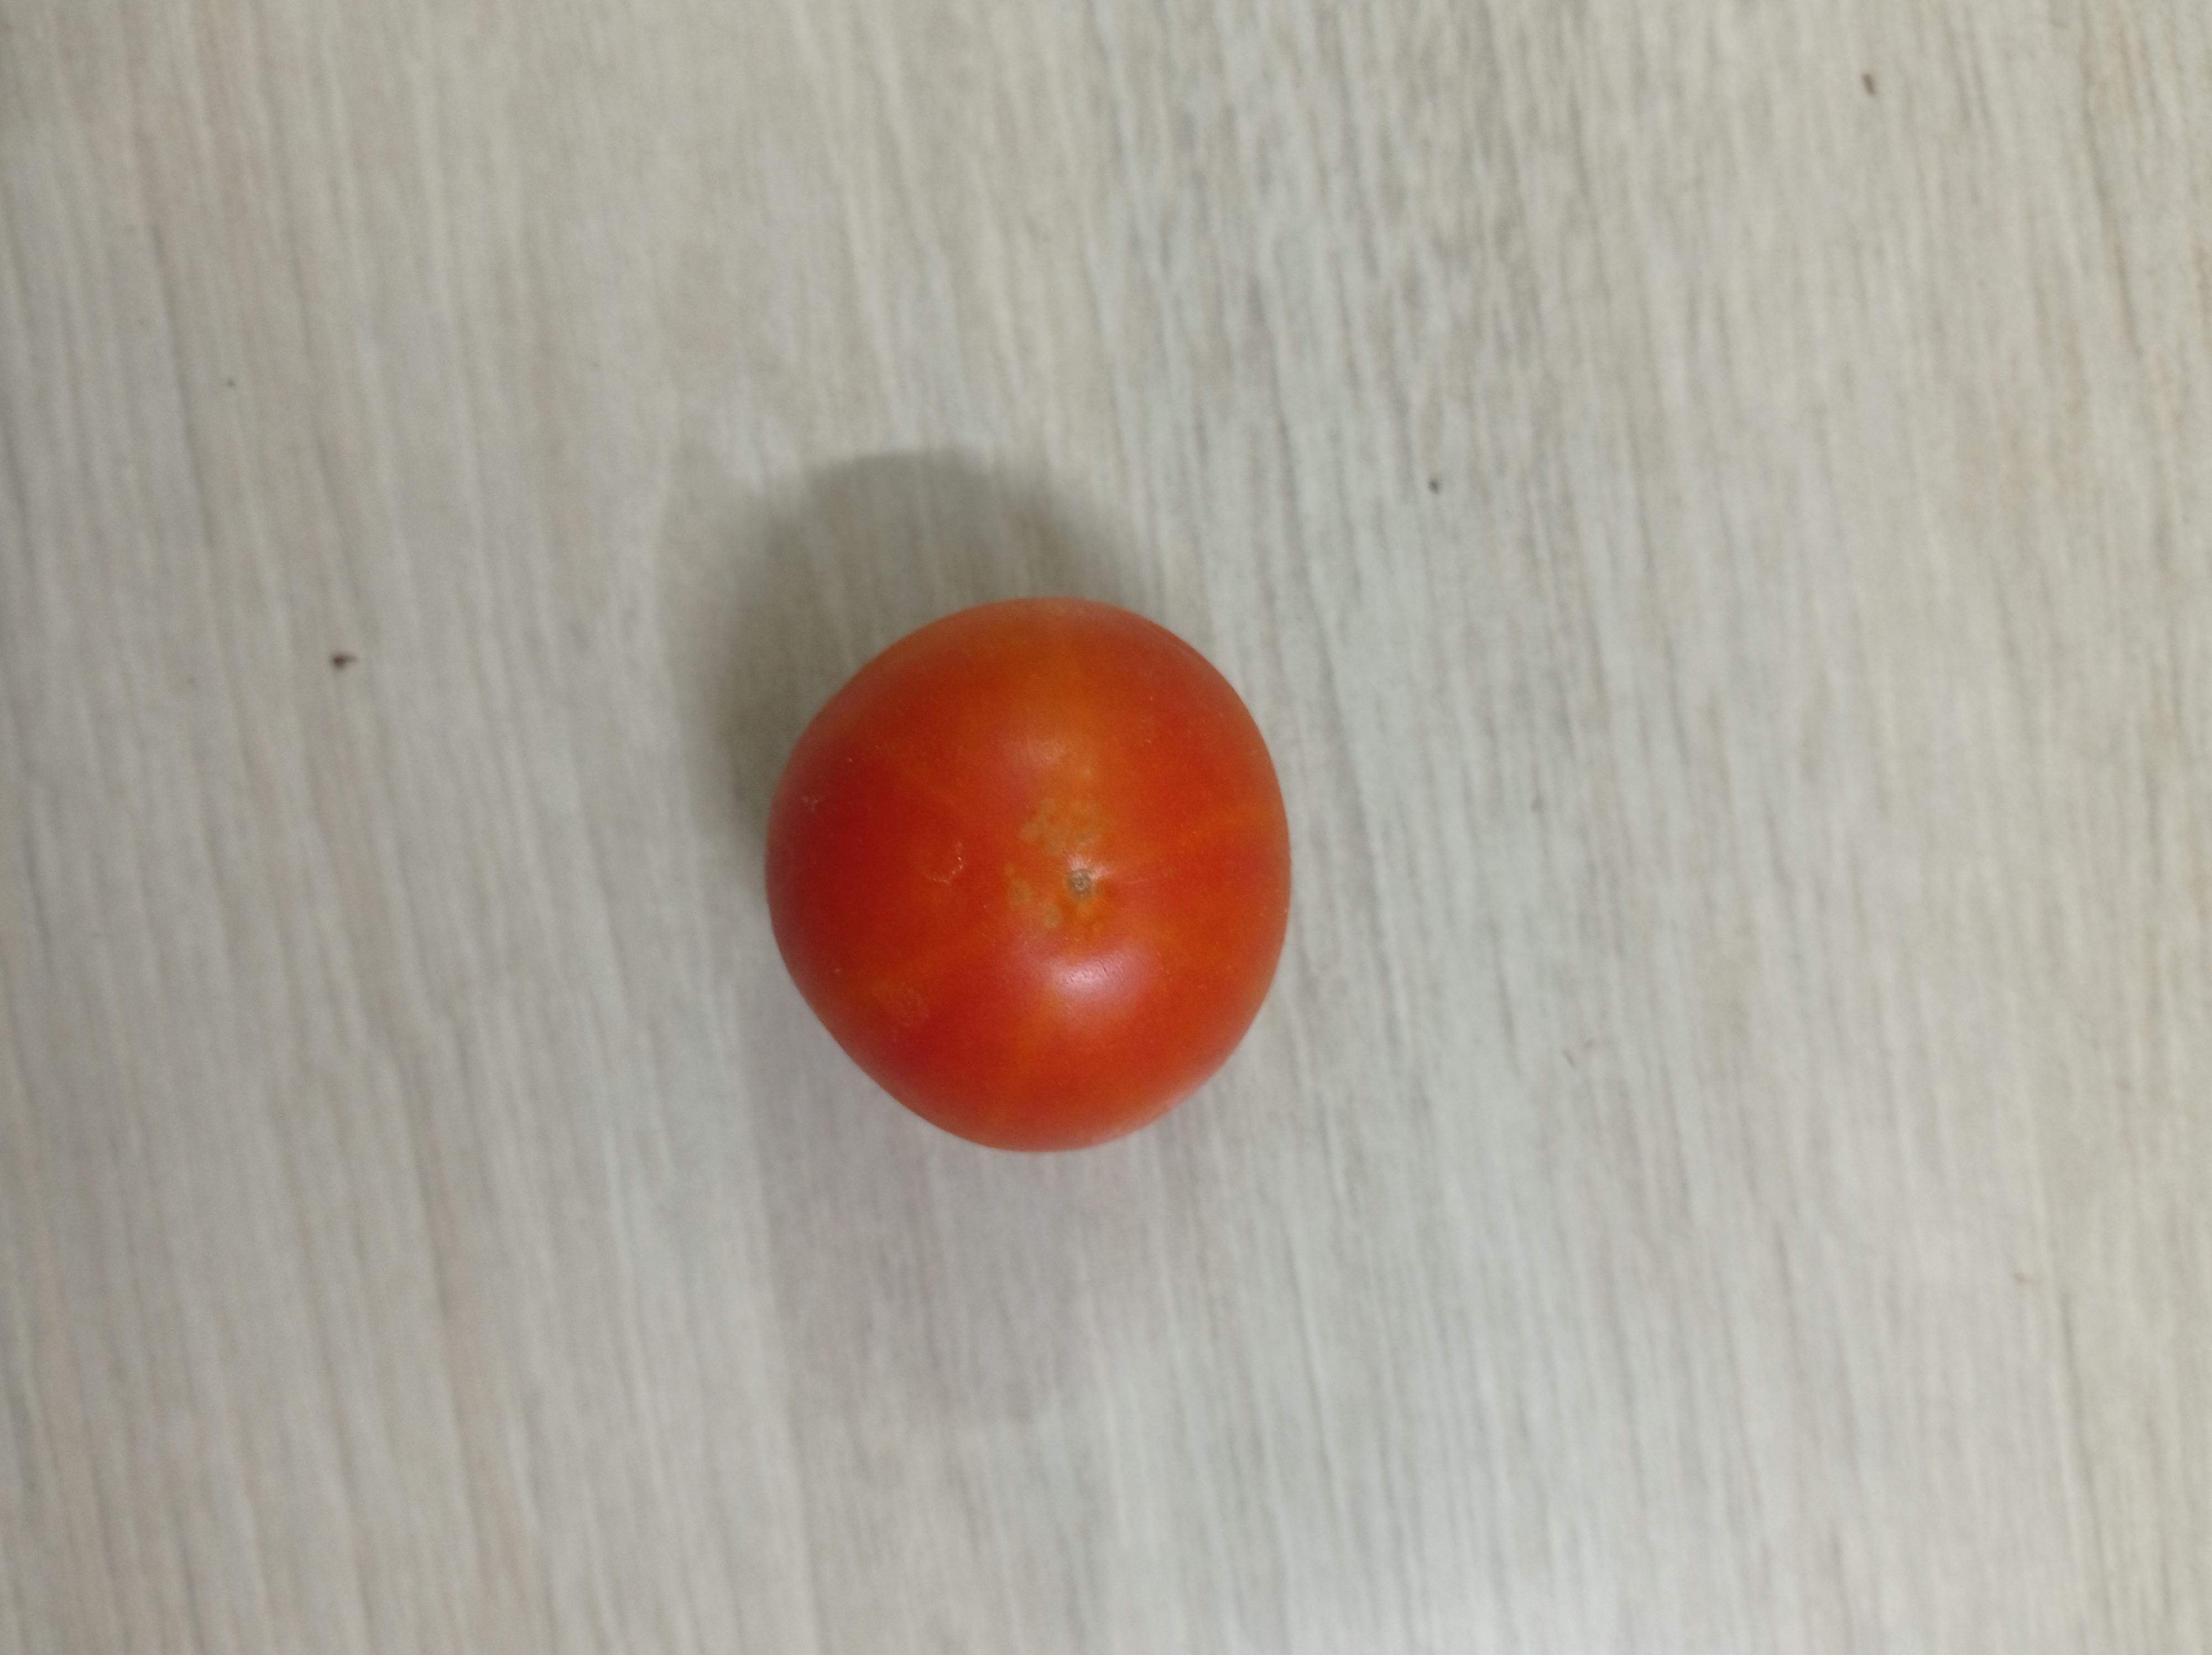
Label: Fresh